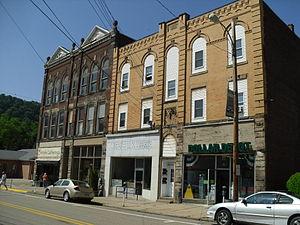
Freeport est un borough du comté d'Armstrong en Pennsylvanie.